Lefebvre's Charles Town expedition

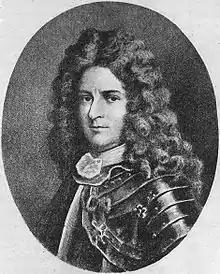
Pierre Le Moyne d'Iberville was the organizer of the expedition.

Two small fleets, one headed by d'Iberville, who was to lead the expedition, left France in January 1706, totalling 12 ships and carrying 600 French troops. They first sailed for the West Indies, where additional troops were recruited at Martinique, and d'Iberville successfully ransacked English-held Nevis. D'Iberville then released part of his squadron, and sailed for Havana. There he attempted to interest Spanish authorities in supporting the expedition, with limited success, due in part to a raging epidemic of yellow fever. In addition to decimating the expedition's troops, Spanish Governor Pedro Álvarez de Villarín died of the disease on July 6, and d'Iberville himself succumbed on July 8. Before he died, d'Iberville handed control of the expedition to Captain Jacques Lefebvre.